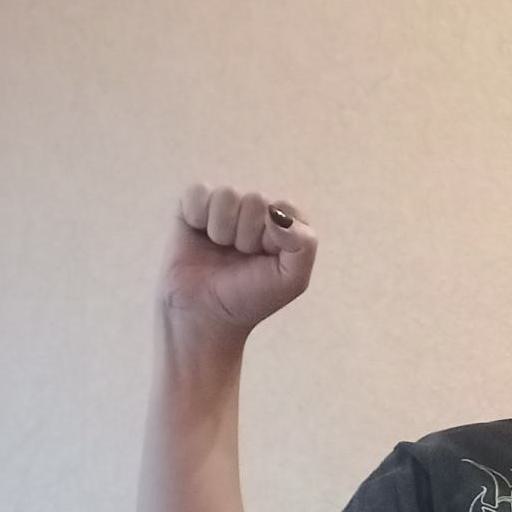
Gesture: fist